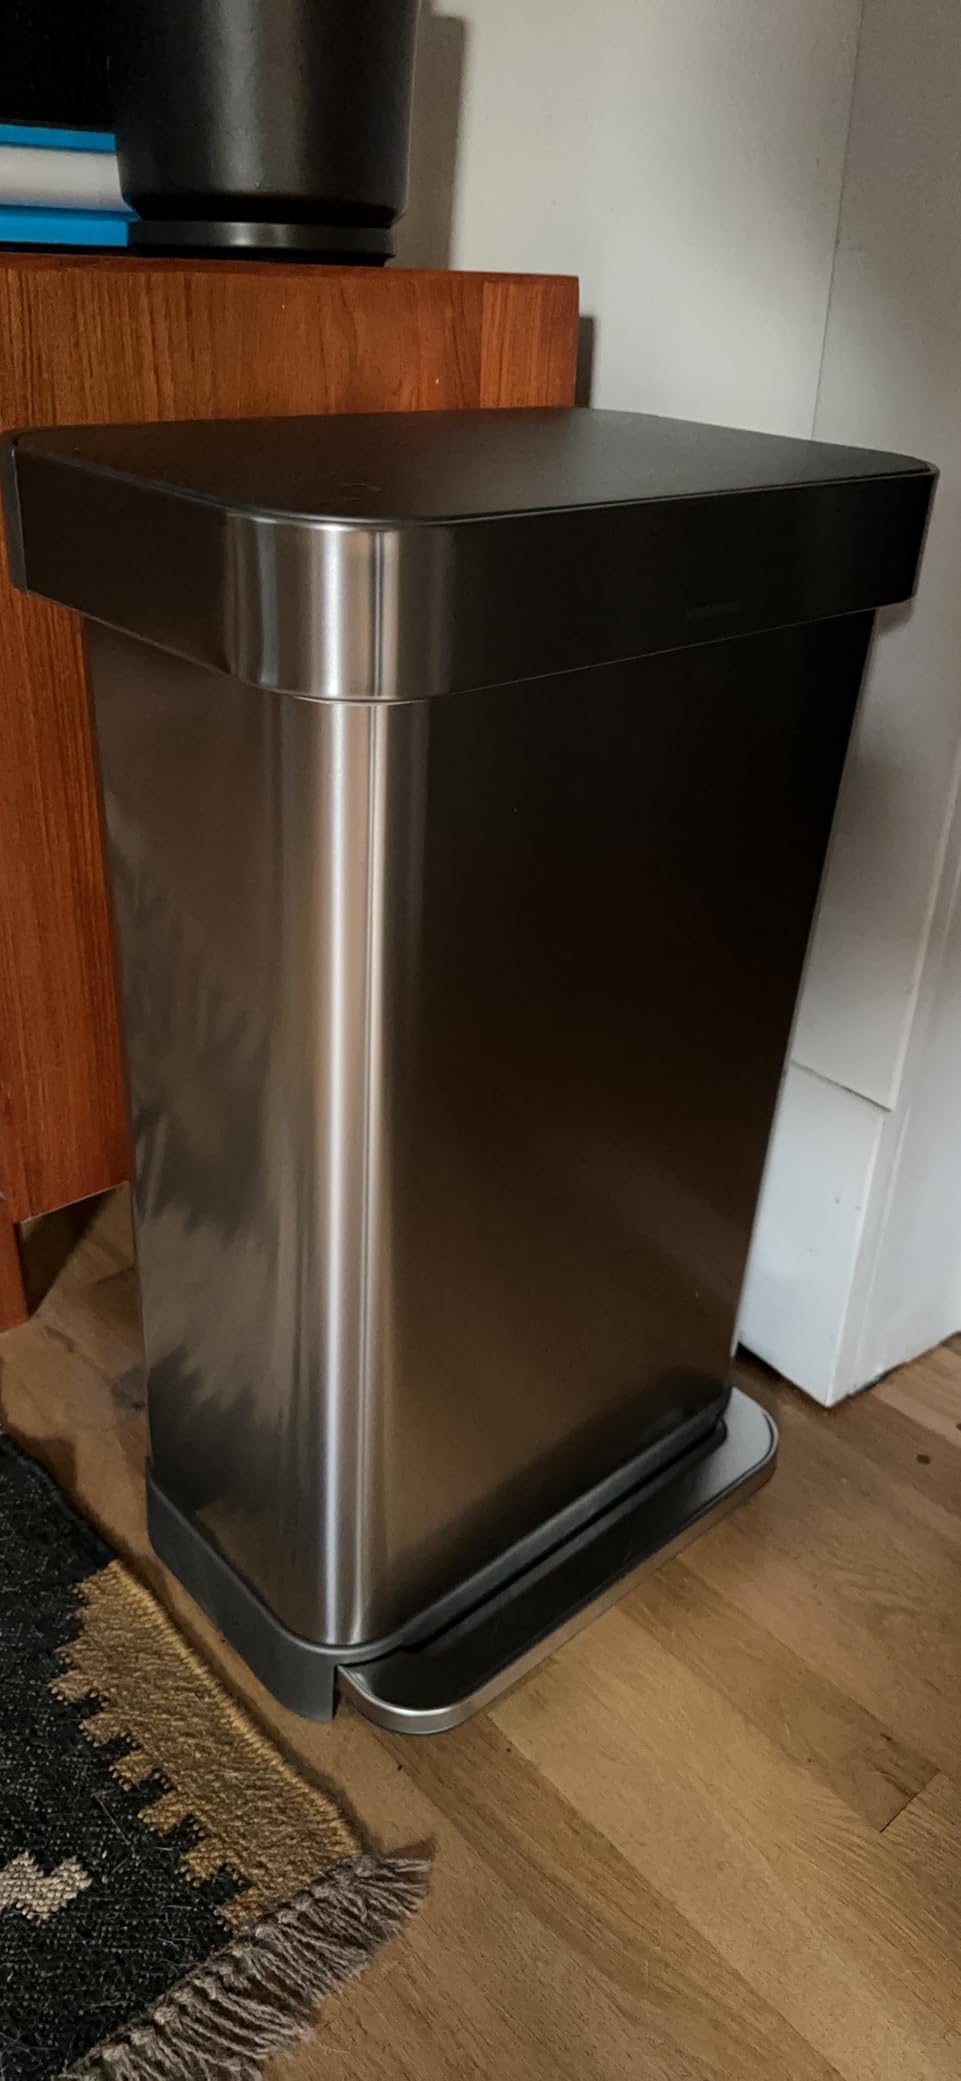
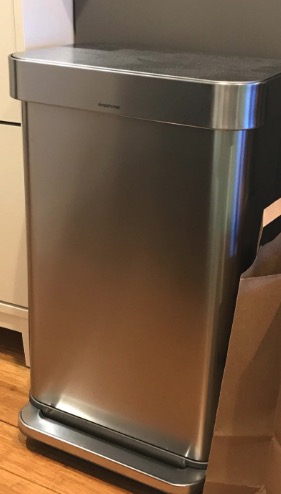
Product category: misc
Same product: yes